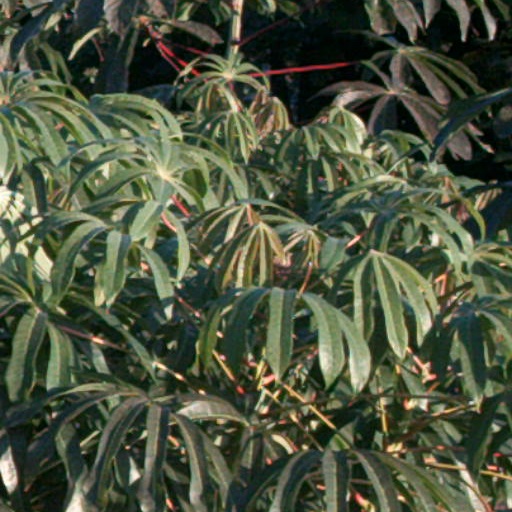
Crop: cassava